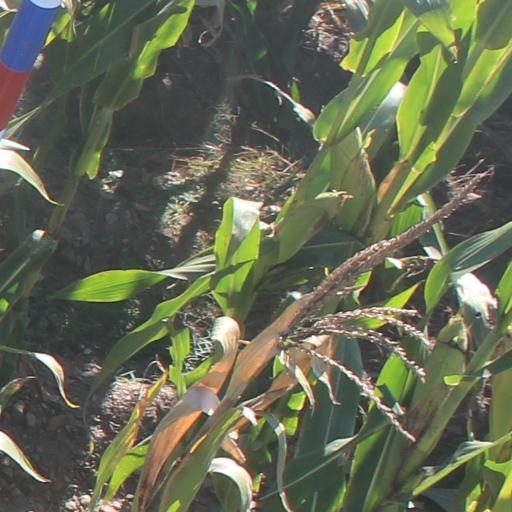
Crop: maize; corn